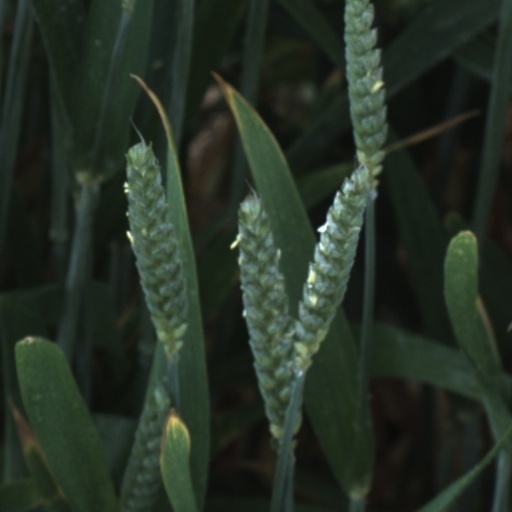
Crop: wheat